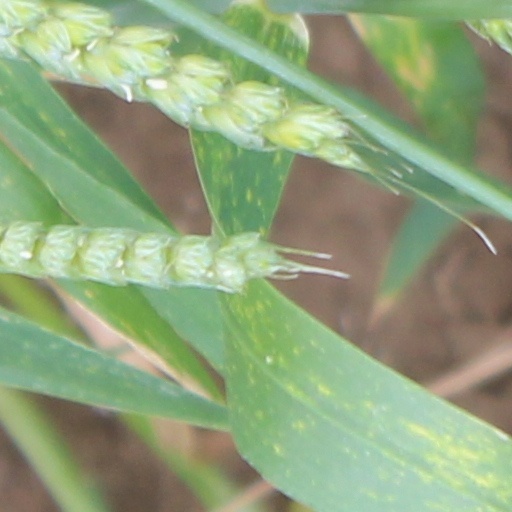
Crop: wheat